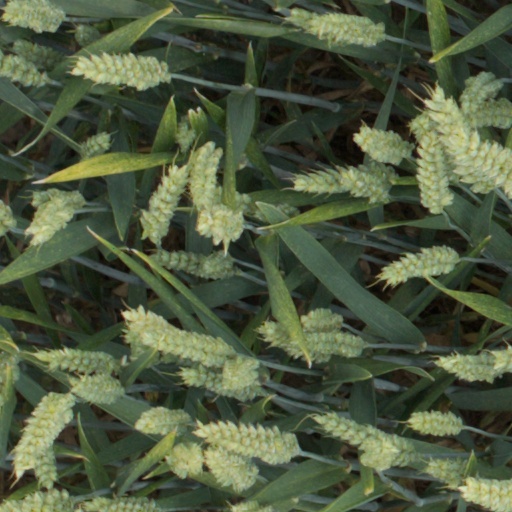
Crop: wheat